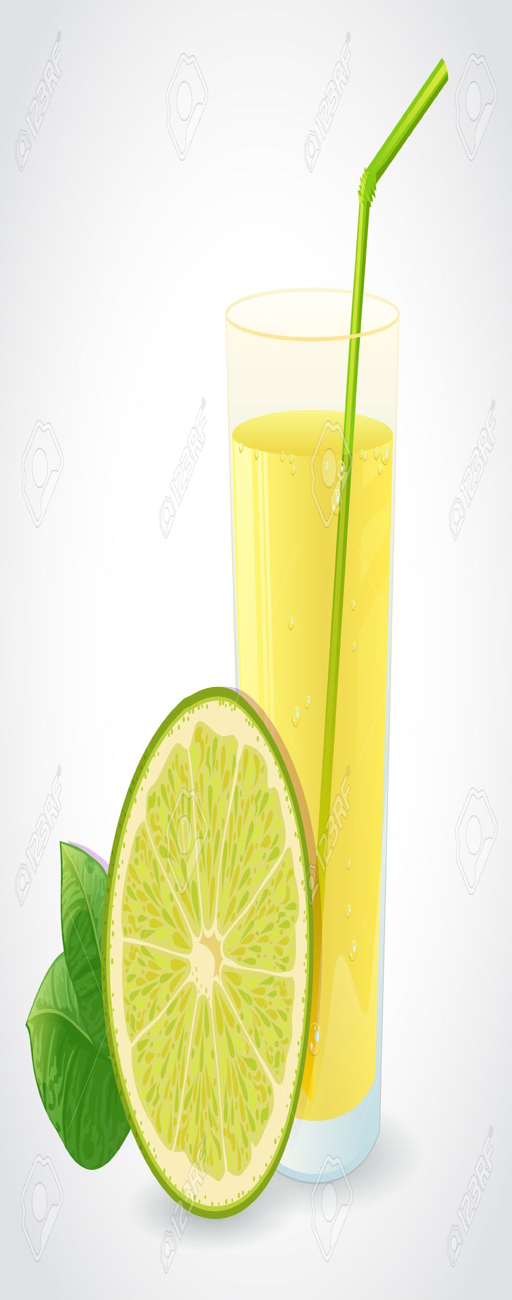
a glass of fresh lime juice and half of green lime with leaf isolated on white stock vector